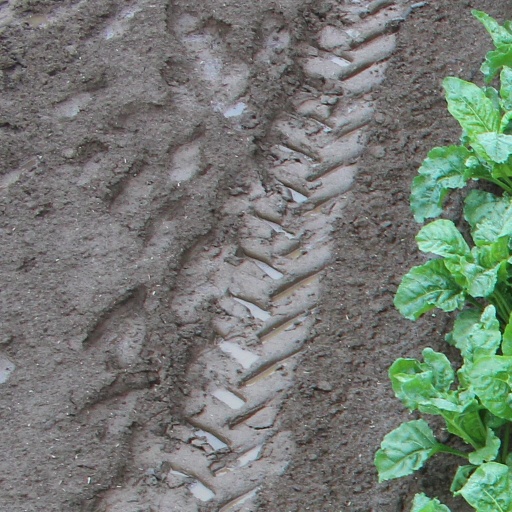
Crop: sugar beet